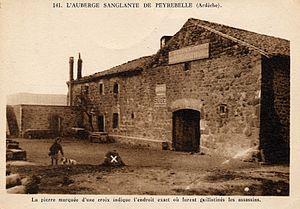
L'auberge sanglante de Peyrebeille
L'auberge de Peyrebeille est située sur la commune de Lanarce, en Ardèche. Elle se trouve à environ 5 km du bourg, à la limite des communes de Issanlas et Lavillatte, sur la N102, au croisement de la D16, sur un plateau balayé par la burle.